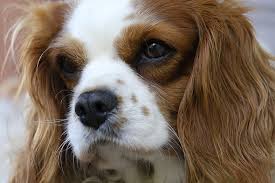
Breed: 207-n000026-Blenheim_spaniel